Public drinking in Ontario

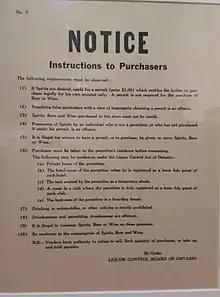
Liquor Control Board of Ontario (LCBO) notice outlining the rules for purchase and consumption of alcoholic beverages.

Ontario lobbied for liquor control instead of absolute temperance, enacting the Liquor Control Act of 1927, replacing the Ontario Temperance Act after 9 years of Prohibition. For many Canadian provinces, Prohibition was a reaction to wartime resource scarcity enacted by the Dominion government and a solution to perceived social and economic woes of "problem drinkers". Partly due to prohibition as a wartime reaction, several provinces rescinded prohibition as soon as possible. Quebec allowed sales of alcoholic beverages in 1919, and reintroduced public drinking in 1921, British Columbia and Yukon Territory by 1921, Manitoba in 1923, Alberta in 1924, and Saskatchewan in 1925 all managed to implement public drinking management faster than Ontario's Liquor Control Act of 1927. Although it was forbidden to drink regular-strength beer in public for another 7 years under the Liquor Control Act (LCA) of 1927, it remained legal to drink in a loosely defined "private dwelling place" as "any building or part of a building or tent where a person resides".